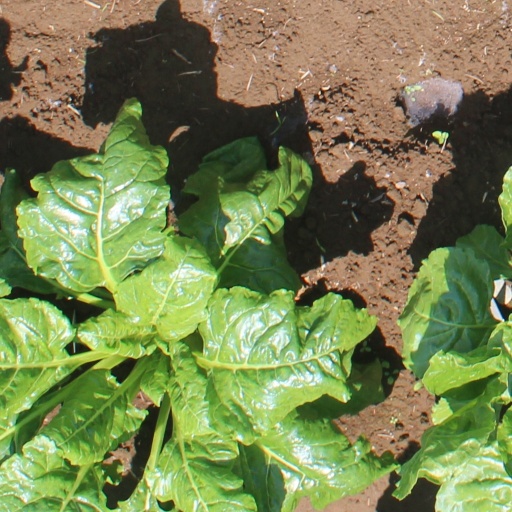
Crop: sugar beet